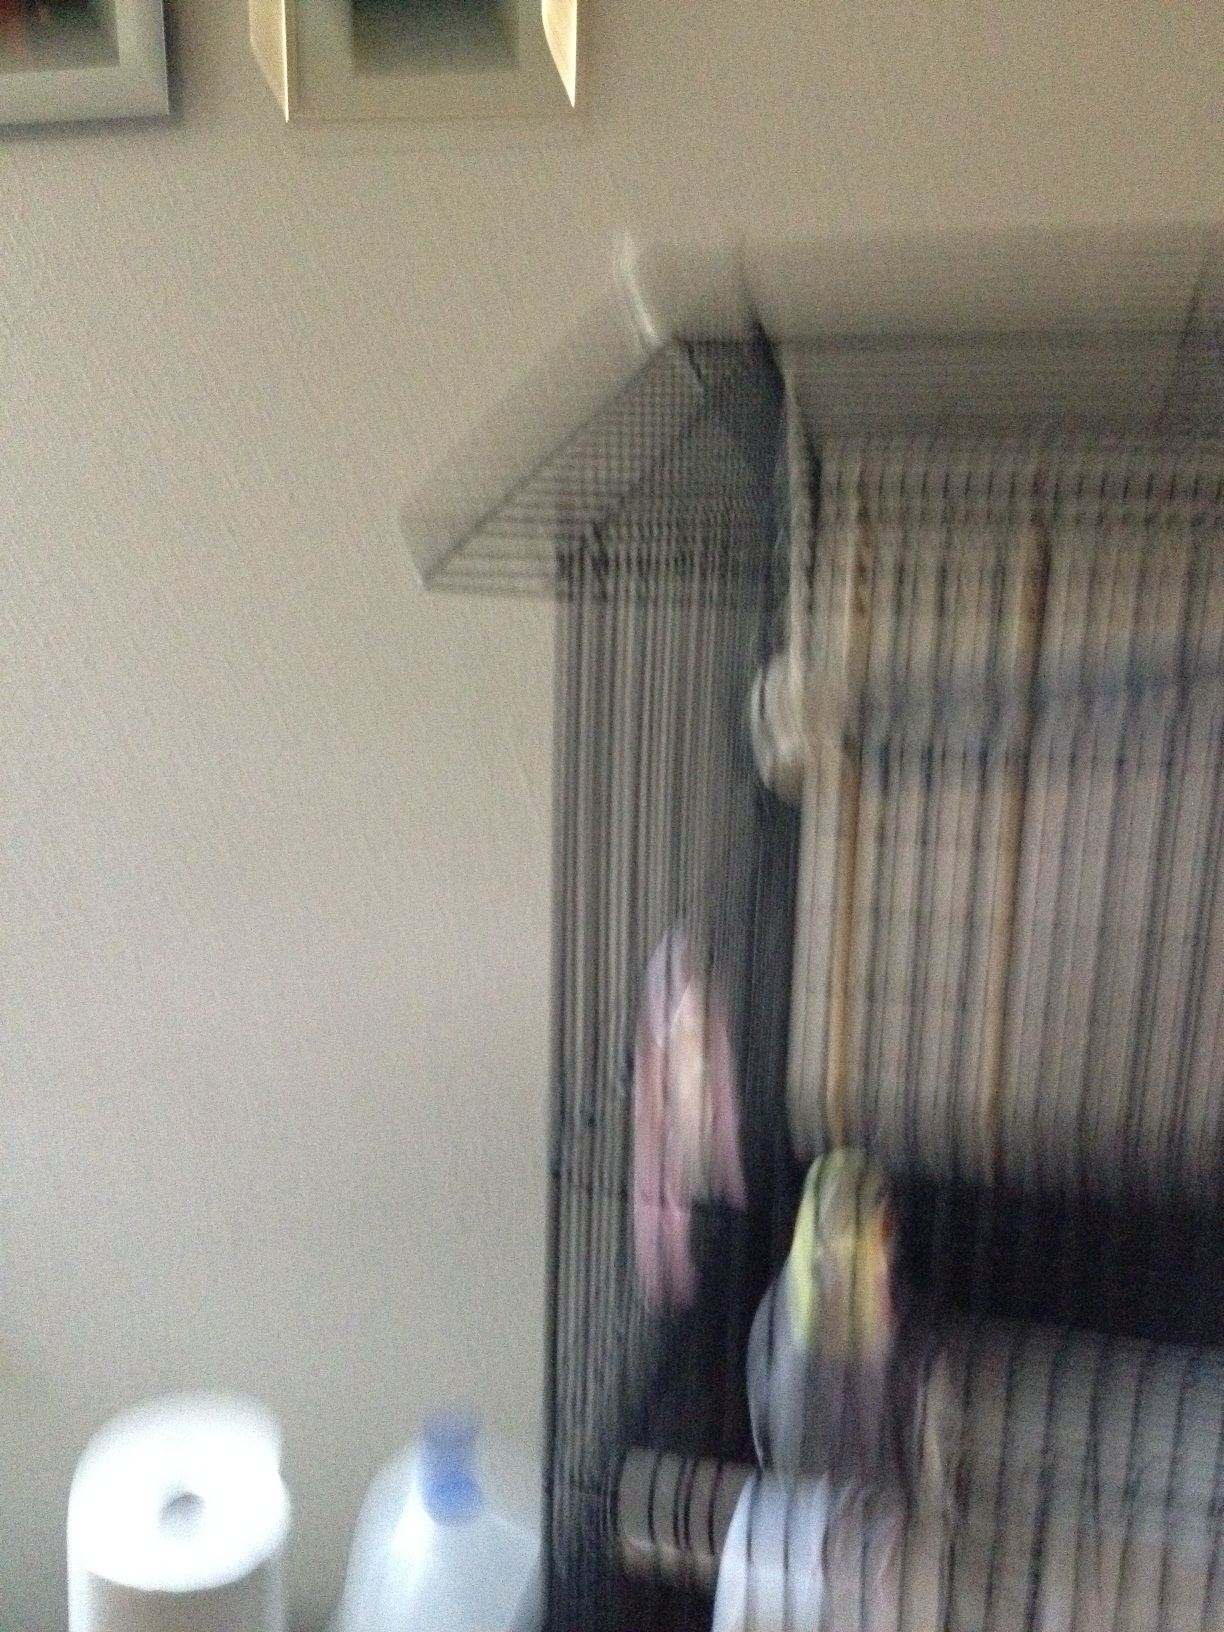Question: What is the animal in this cage? Thank you
Answer: bird